Border–Gavaskar Trophy

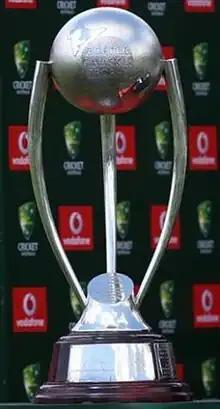
The Border– Gavaskar Trophy

The Border–Gavaskar Trophy (colloquially known as BGT) is an International Test cricket championship played between India and Australia. The series is named after distinguished former captains, Australia's Allan Border and India's Sunil Gavaskar. It is played via Test series scheduled using International Cricket Council's Future Tours Programme. The winner of a Test series wins the trophy. If a series is drawn, the country holding the trophy previously retains it. Given the competitive nature of the India–Australia rivalry and the high standings of both teams, the Border–Gavaskar trophy is considered to be one of the most prestigious bilateral trophies in 5-day cricket. Throughout the history of the BGT, India have maintained competitive success against Australian teams. Out of 17 test series, India have been victorious 10 times, Australia have won 6 times, and one series was drawn.